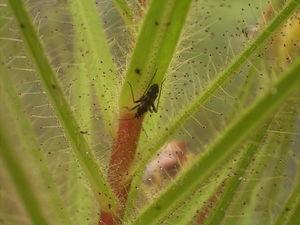
Une plante protocarnivore, est une plante capable de piéger des insectes, ou d'autres animaux, mais incapable de les digérer ou d'assimiler leurs nutriments comme le ferait une plante carnivore au sens strict. Certaines adaptations physico-morphologiques, comme les trichomes collants ou les feuilles modifiées en urne, peuvent se rapprocher de pièges de plantes carnivores confirmées.